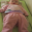
Label: baby